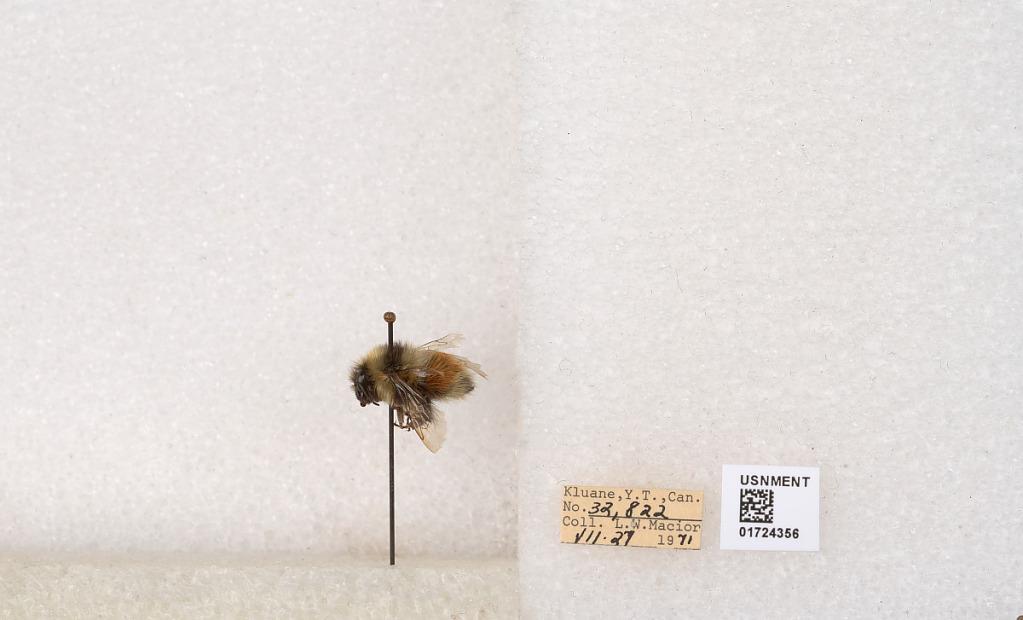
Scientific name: Bombus (Pyrobombus) sylvicola Kirby
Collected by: L. Macior
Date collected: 1971-7-27
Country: Canada
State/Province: Yukon Territory
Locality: Kluane National Park and Reserve
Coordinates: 60.7493, -139.504